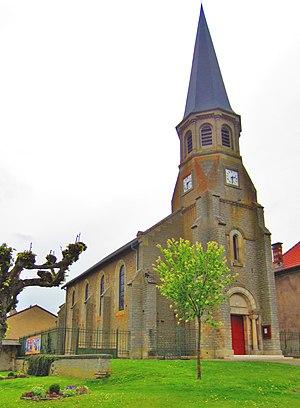
Eglise Ville Woevre
Ville-en-Woëvre est une commune française située dans le département de la Meuse en région Grand Est.